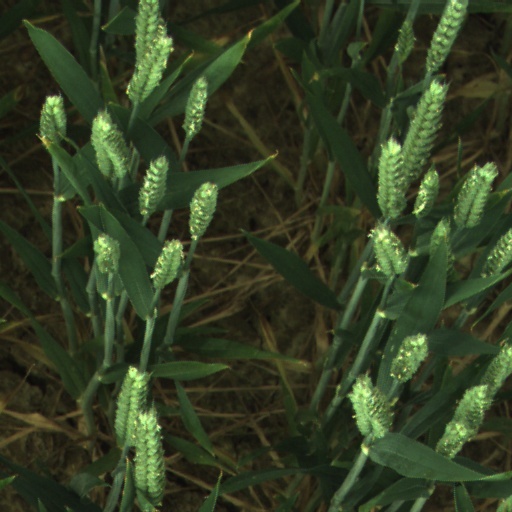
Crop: wheat